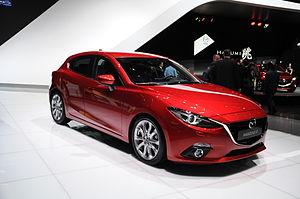
Salon international de l'automobile de Genève 2014